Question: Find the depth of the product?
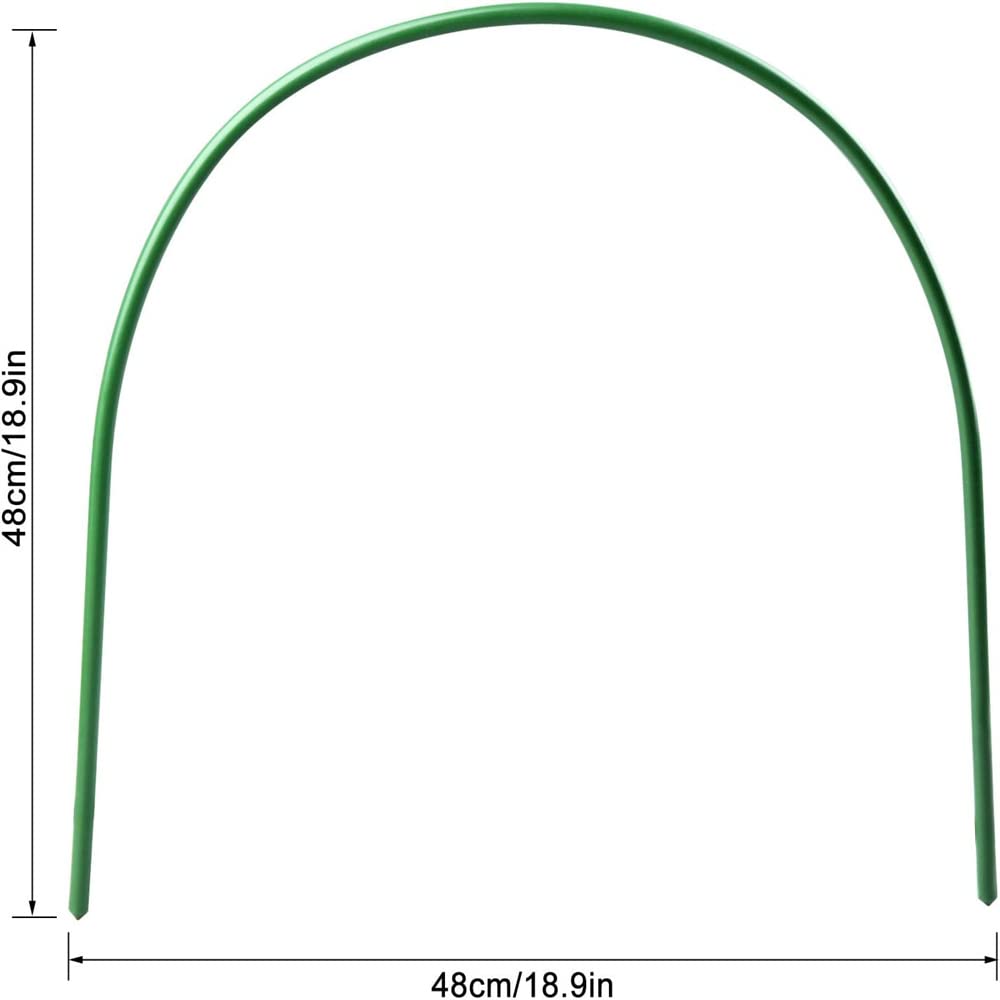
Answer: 48.0 centimetre